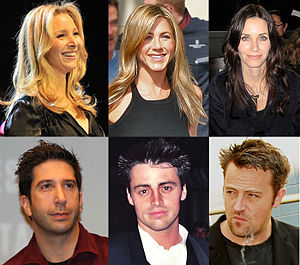
Venner / Vennerne
De seks hovedpersoner i Venner
Venner er en amerikansk sitcom, der startede 22. september 1994 og sidste afsnit blev sendt 6. maj 2004 i USA. De 236 afsnit er fordelt på 10 sæsoner som alle blev vist på NBC. I Danmark blev/bliver Venner sendt på TV 2 og TV 2 Zulu. Serien handler om seks venner i tyverne; tre kvinder og tre mænd, der bor på Manhattan, New York.